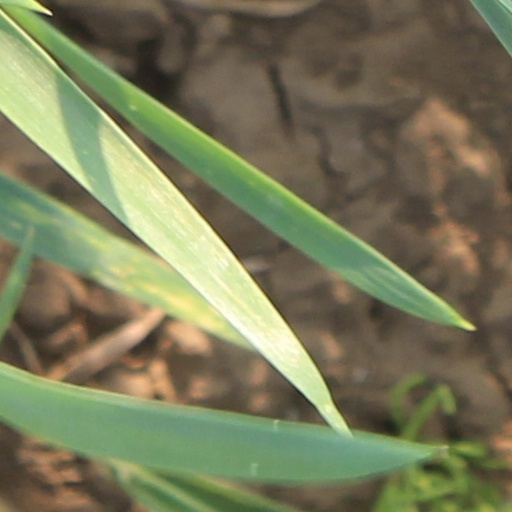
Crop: wheat